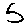
Label: 5